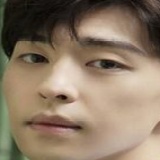
diễn viên Đặng Luân